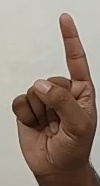
ASL sign: 1